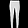
Label: Trouser